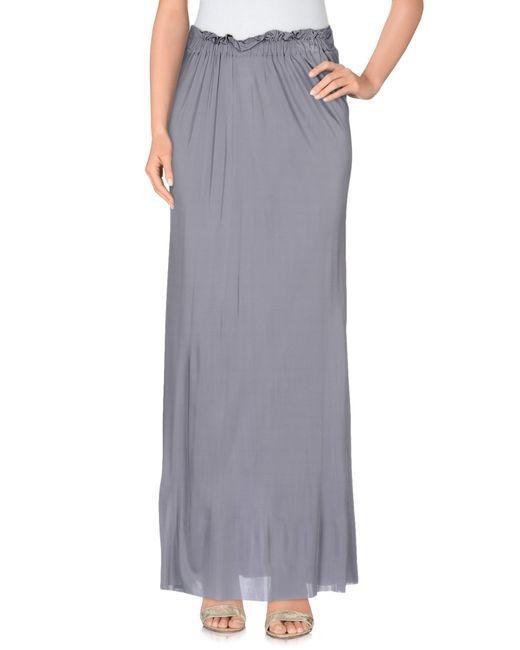
Schlichter grauer langer Seidenrock für Damen